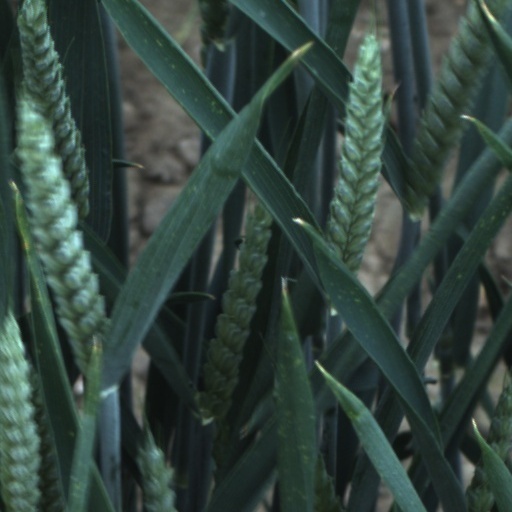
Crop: wheat